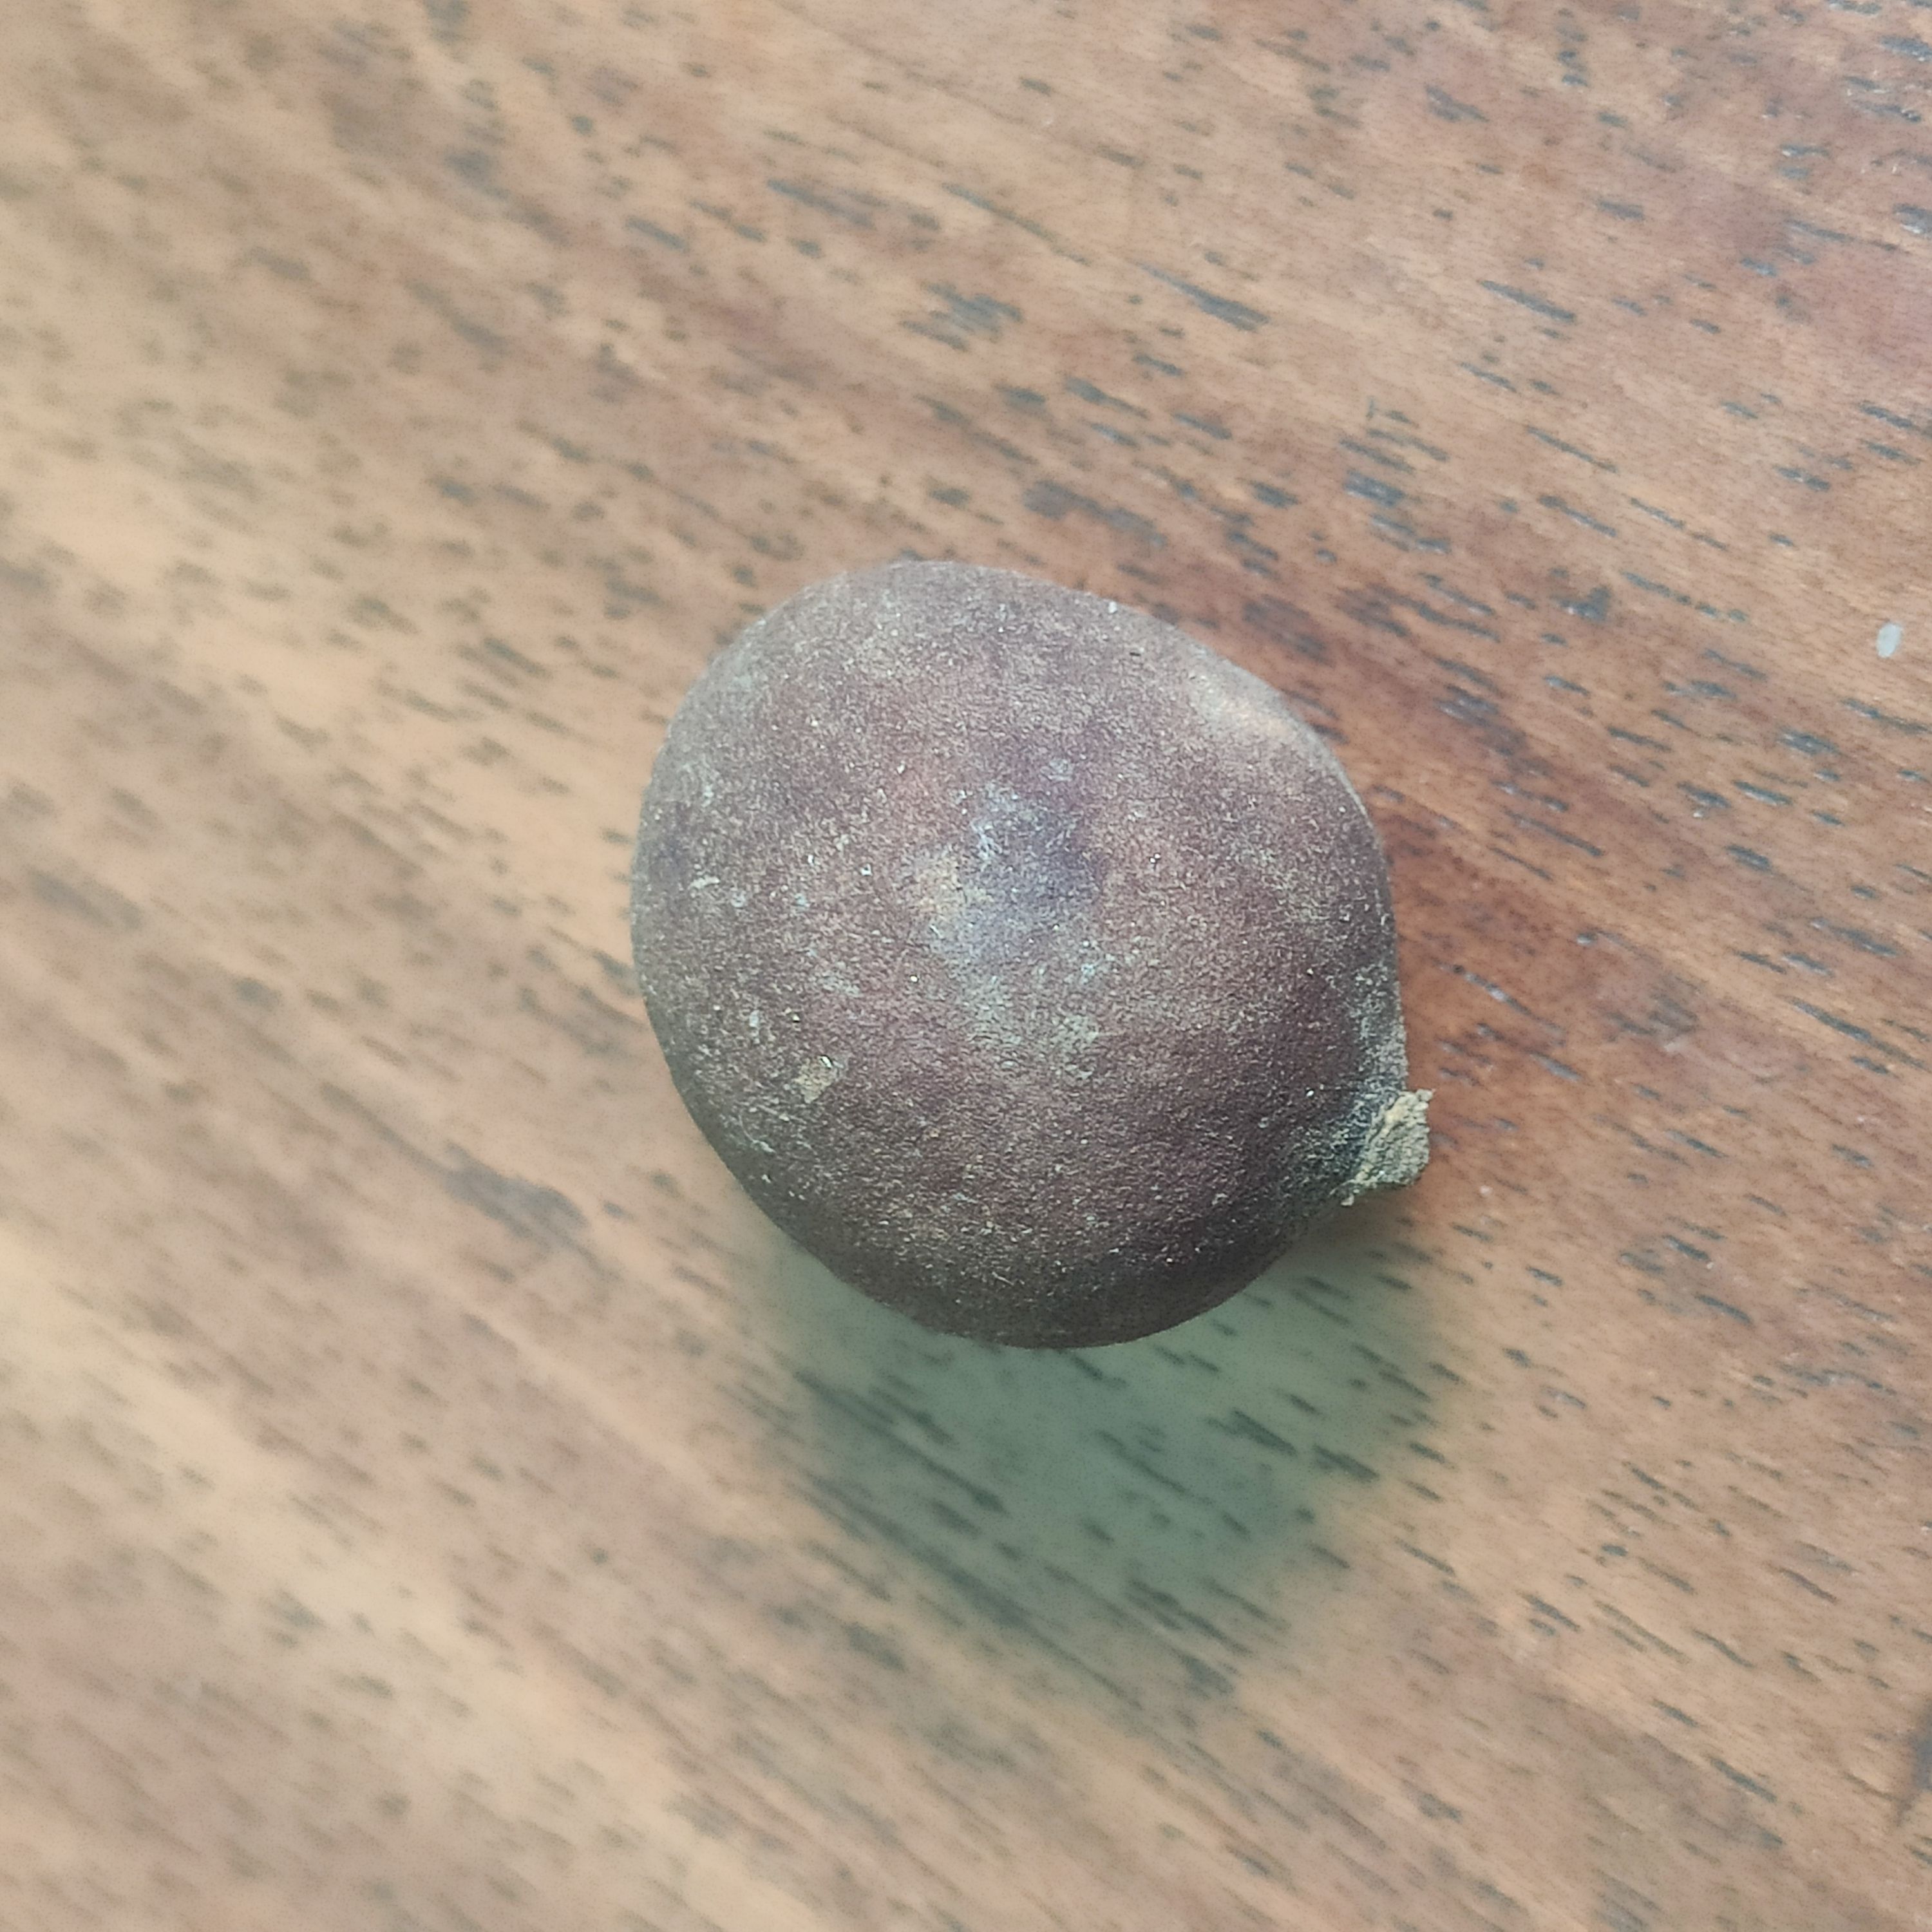
Fruit: burmese-grape
Grade: 3rd-grade